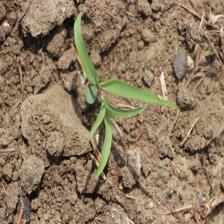
Label: Sorghum